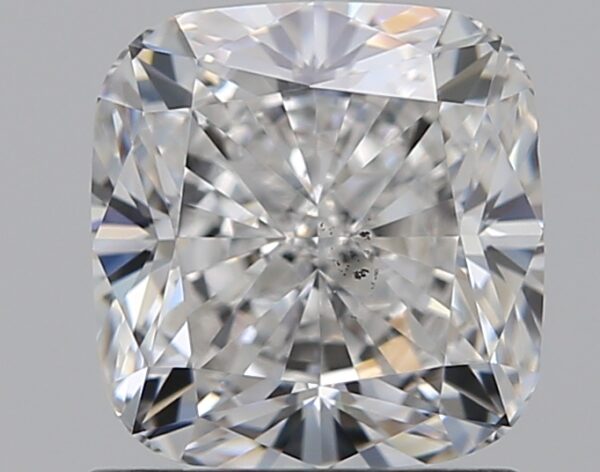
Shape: cushion
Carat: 1.2
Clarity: VS2
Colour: F
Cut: EX
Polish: EX
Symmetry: EX
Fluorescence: N
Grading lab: GIA
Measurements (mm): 5.95 x 5.75 x 4.01